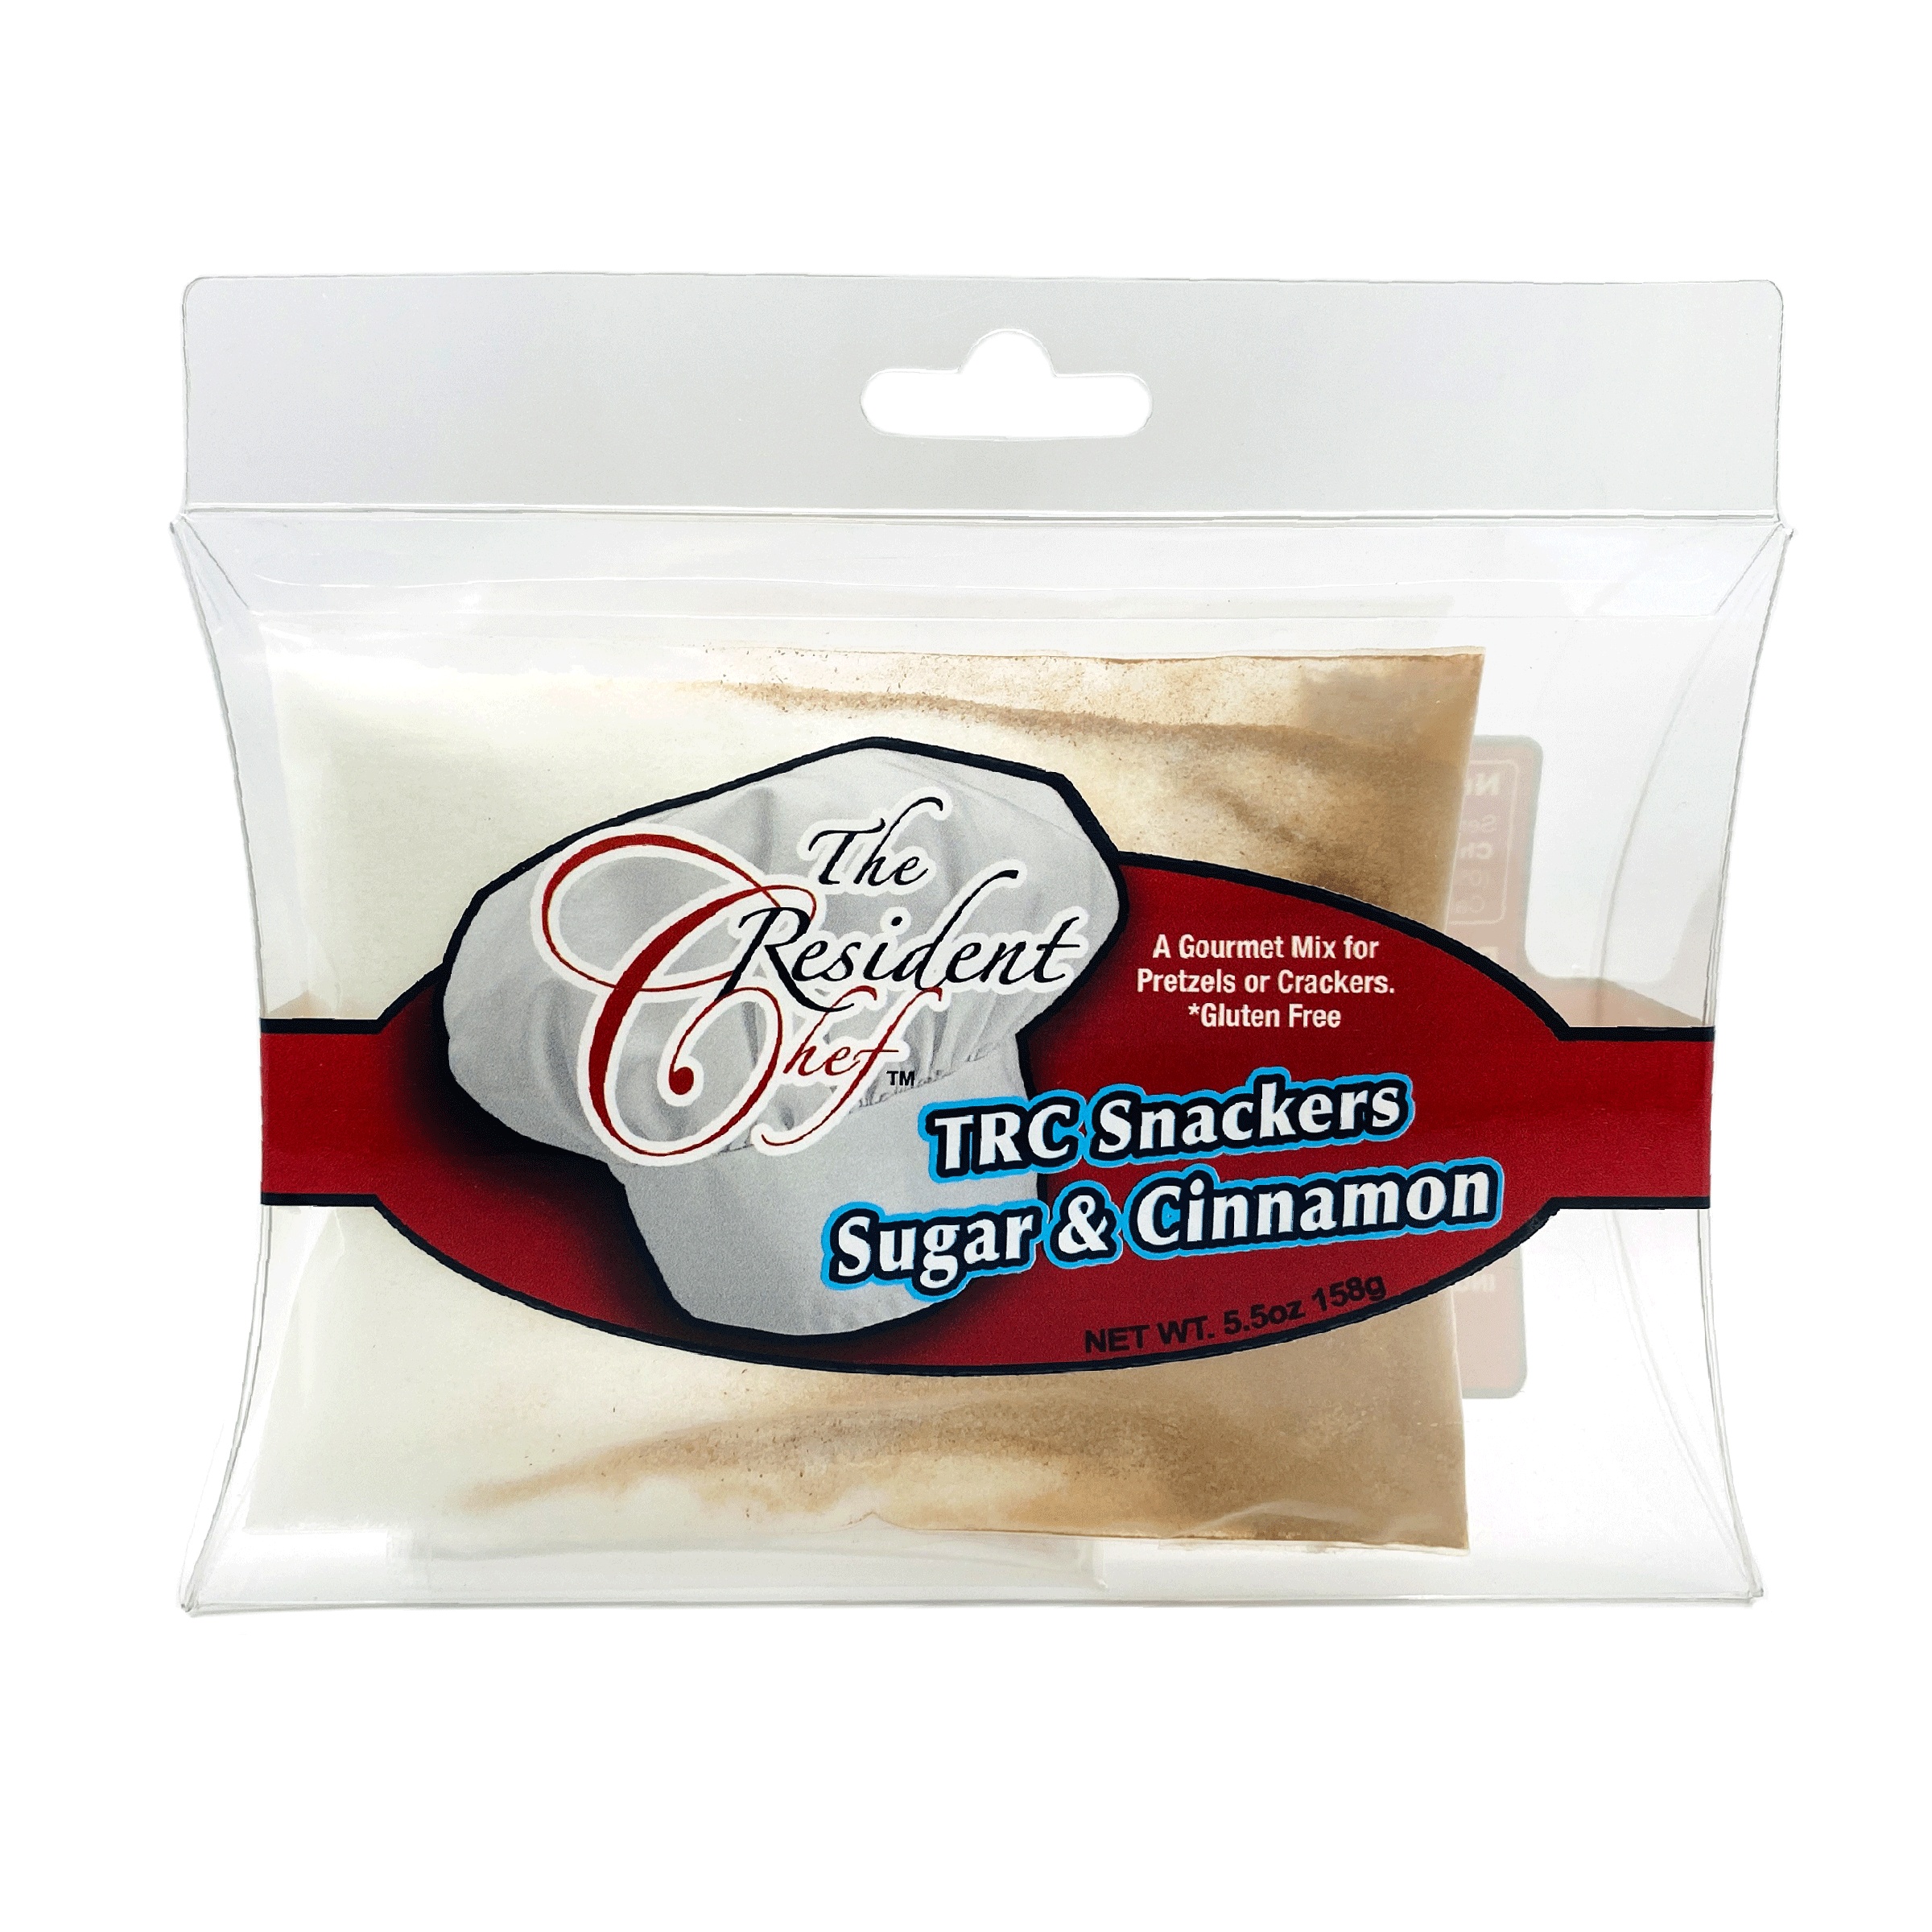
Sugar and Cinnamon Snacker
Sugar and spice does make everything nice! Sweet, sugary, crunchy snacks with a cinnamon twist will have you going back for more. You may want to order two! Just add oil, mix, add your favorite pretzel or specialty cracker and shake. Make it gluten free by using rice or corn cereal or gluten free pretzels or crackers. Mixing Instructions: Add 2/3 cup canola oil to seasoning and mix. Add 16-32 oz of crackers or pretzels and shake/flip. Continue to blend 3 hours. Best 24 hours later.
Brand: theresidentchef
Category: Food, Beverages & Tobacco > Food Items > Snack Foods > Pretzels